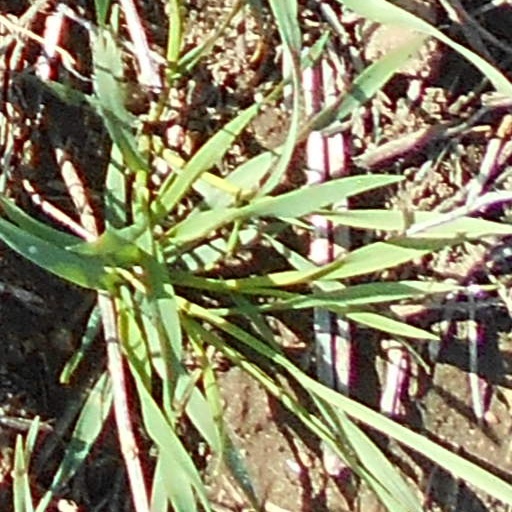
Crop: wheat